Quantitative easing

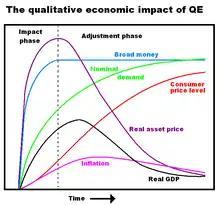
Immediate and delayed effects of quantitative easing

The Bank of England's QE programme commenced in March 2009, when it purchased around £165 billion in assets as of September 2009 and around £175 billion in assets by the end of October 2009. Five further tranches of bond purchases between 2009 and November 2020 brought the peak QE total to £895 billion.